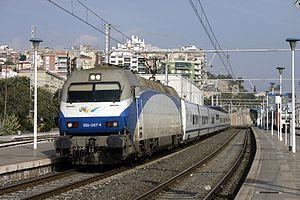
En Espagne, le Altaria est le nom commercial du service grandes lignes hors TGV de la Renfe sur les chemins de fer espagnols.